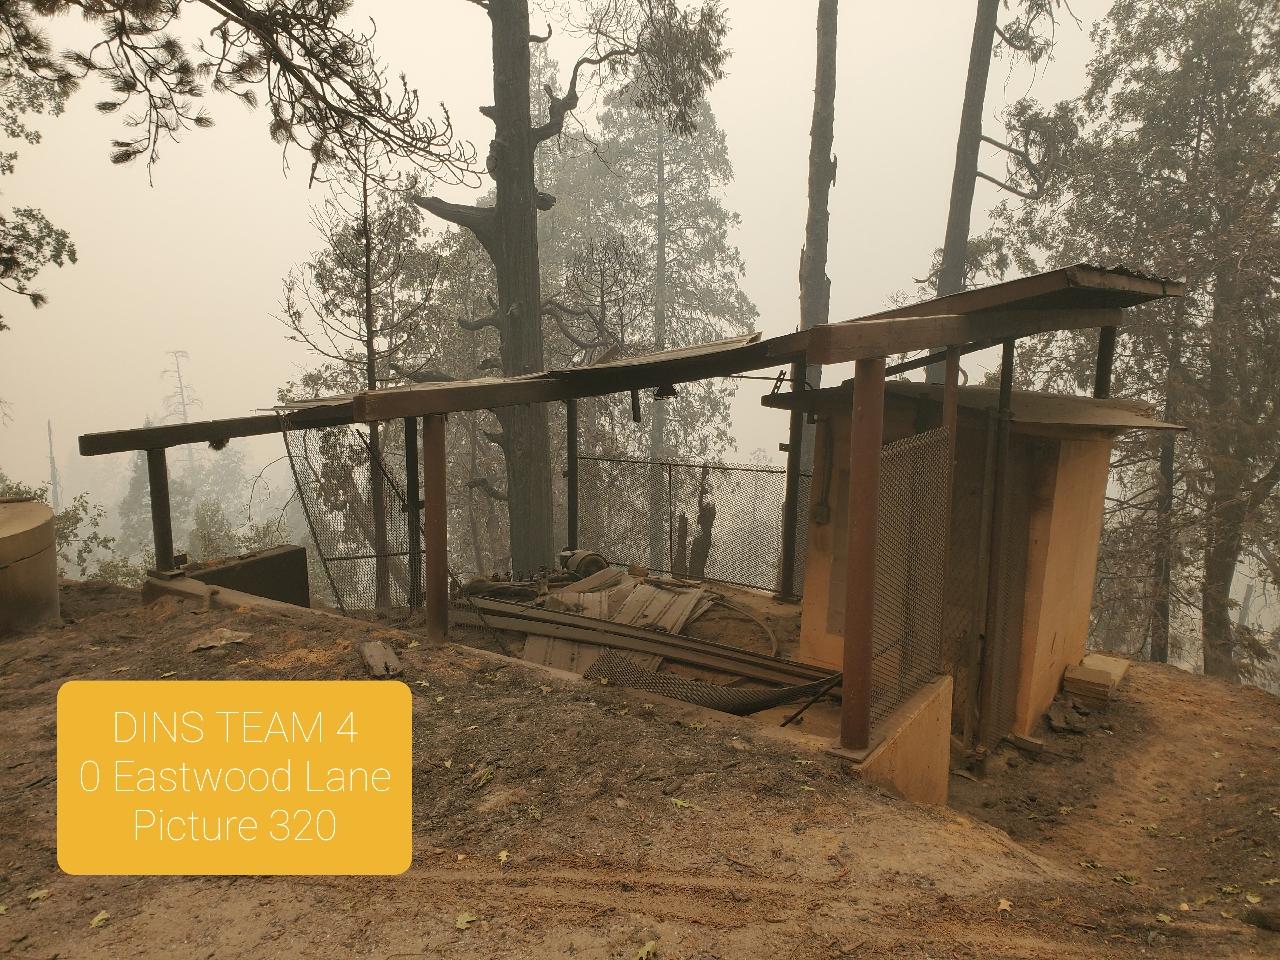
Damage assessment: destroyed